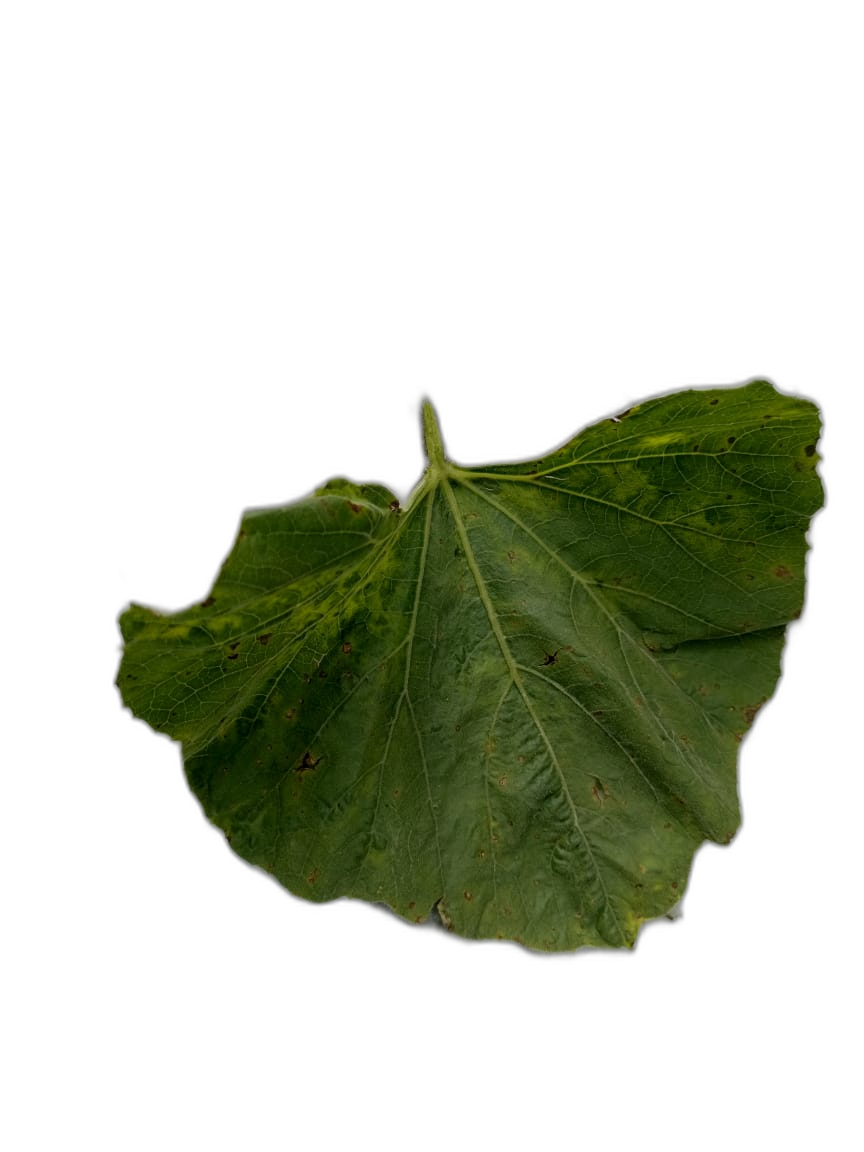
Crop: Bottle Gourd
Label: Mosaic_Virus